Walsgrave on Sowe

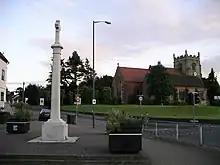
The 1914–1918 war memorial with St Mary's Church in the background

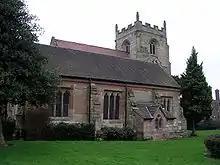
St Mary's Church (side view), Walsgrave

Walsgrave has reputedly been in existence for approximately 1,000 years. The first mention of a chapel in Walsgrave-on-Sowe (then known as Sowe) was in 1221. It is likely that the chapel would have been built after 1086, as there is no reference in the Domesday Book of a priest serving the area. St Mary's Church currently stands on the site of the former chapel. The original graveyard for the church was covered over and now forms the slope in front of the church, facing onto the main road.